Thomas Mace

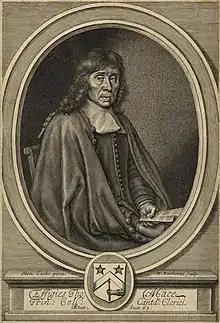
Portrait of Thomas Mace

Thomas Mace (1612 or 1613 – c. 1706) was an English lutenist, viol player, singer, composer and musical theorist of the Baroque era. His book "Musick's Monument" (1676) provides a valuable description of 17th century musical practice.